Algae fuel

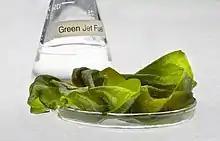
A conical flask of "green" jet fuel made from algae

Algae fuel, algal biofuel, or algal oil is an alternative to liquid fossil fuels that use algae as the source of energy-rich oils. Also, algae fuels are an alternative to commonly known biofuel sources, such as corn and sugarcane. When made from seaweed (macroalgae) it can be known as seaweed fuel or seaweed oil. These fuels have no practical significance but remain an aspirational target in the biofuels research area.